The Little Wife and Other Stories

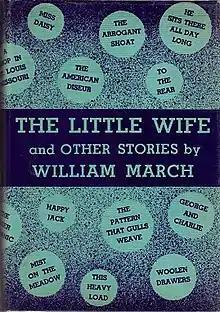
First edition (US) (publ. Harrison Smith and Robert Haas)

The Little Wife and Other Stories is a 1935 collection of short stories by William March. Many of the stories were first published in magazines. The title story is set in March's Reedyville, an imaginary town in Alabama.